Samuel Ajayi Crowther

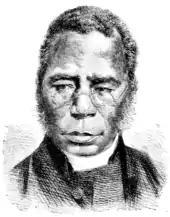
In Niger Territory, 1888

While in Freetown, Crowther became interested in languages. In 1826 he was taken to England to attend the school of St Mary's Church in Islington, which had established a connection with free Africans in the 18th century. He returned to Freetown in 1827. He was the first student admitted to the newly opened Fourah Bay College, an Anglican missionary school. Because of his interest in language, he studied Latin and Greek of the classical curriculum, but also Temne of West Africa. After completing his studies, Crowther began teaching at the school.